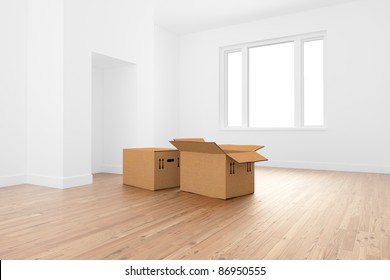
Label: cardboard